Old Persian cuneiform

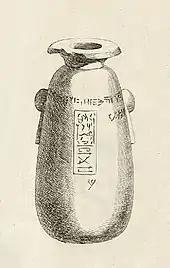

It was only in 1823 that Grotefend's discovery was confirmed, when the French archaeologist Champollion, who had just deciphered Egyptian hieroglyphs, was able to read the Egyptian dedication of a quadrilingual hieroglyph-cuneiform inscription on an alabaster vase in the Cabinet des Médailles, the "Caylus vase". The Egyptian inscription on the vase was in the name of King Xerxes I, and Champollion, together with the orientalist Antoine-Jean Saint-Martin, was able to confirm that the corresponding words in the cuneiform script were indeed the words which Grotefend had identified as meaning "king" and "Xerxes" through guesswork. The findings were published by Saint-Martin in "Extrait d'un mémoire relatif aux antiques inscriptions de Persépolis lu à l'Académie des Inscriptions et Belles Lettres", thereby vindicating the pioneering work of Grotefend.